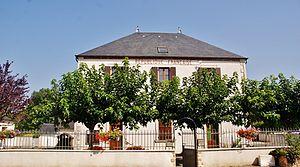
La Mairie
Groises est une commune française située dans le département du Cher en région Centre-Val de Loire.